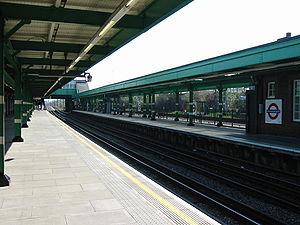
Dagenham East est une station du métro de Londres.